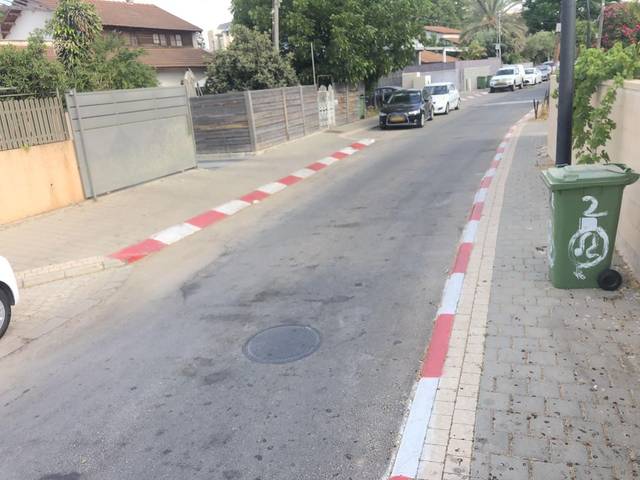
Region: Israel
Coordinates: 32.029, 34.883